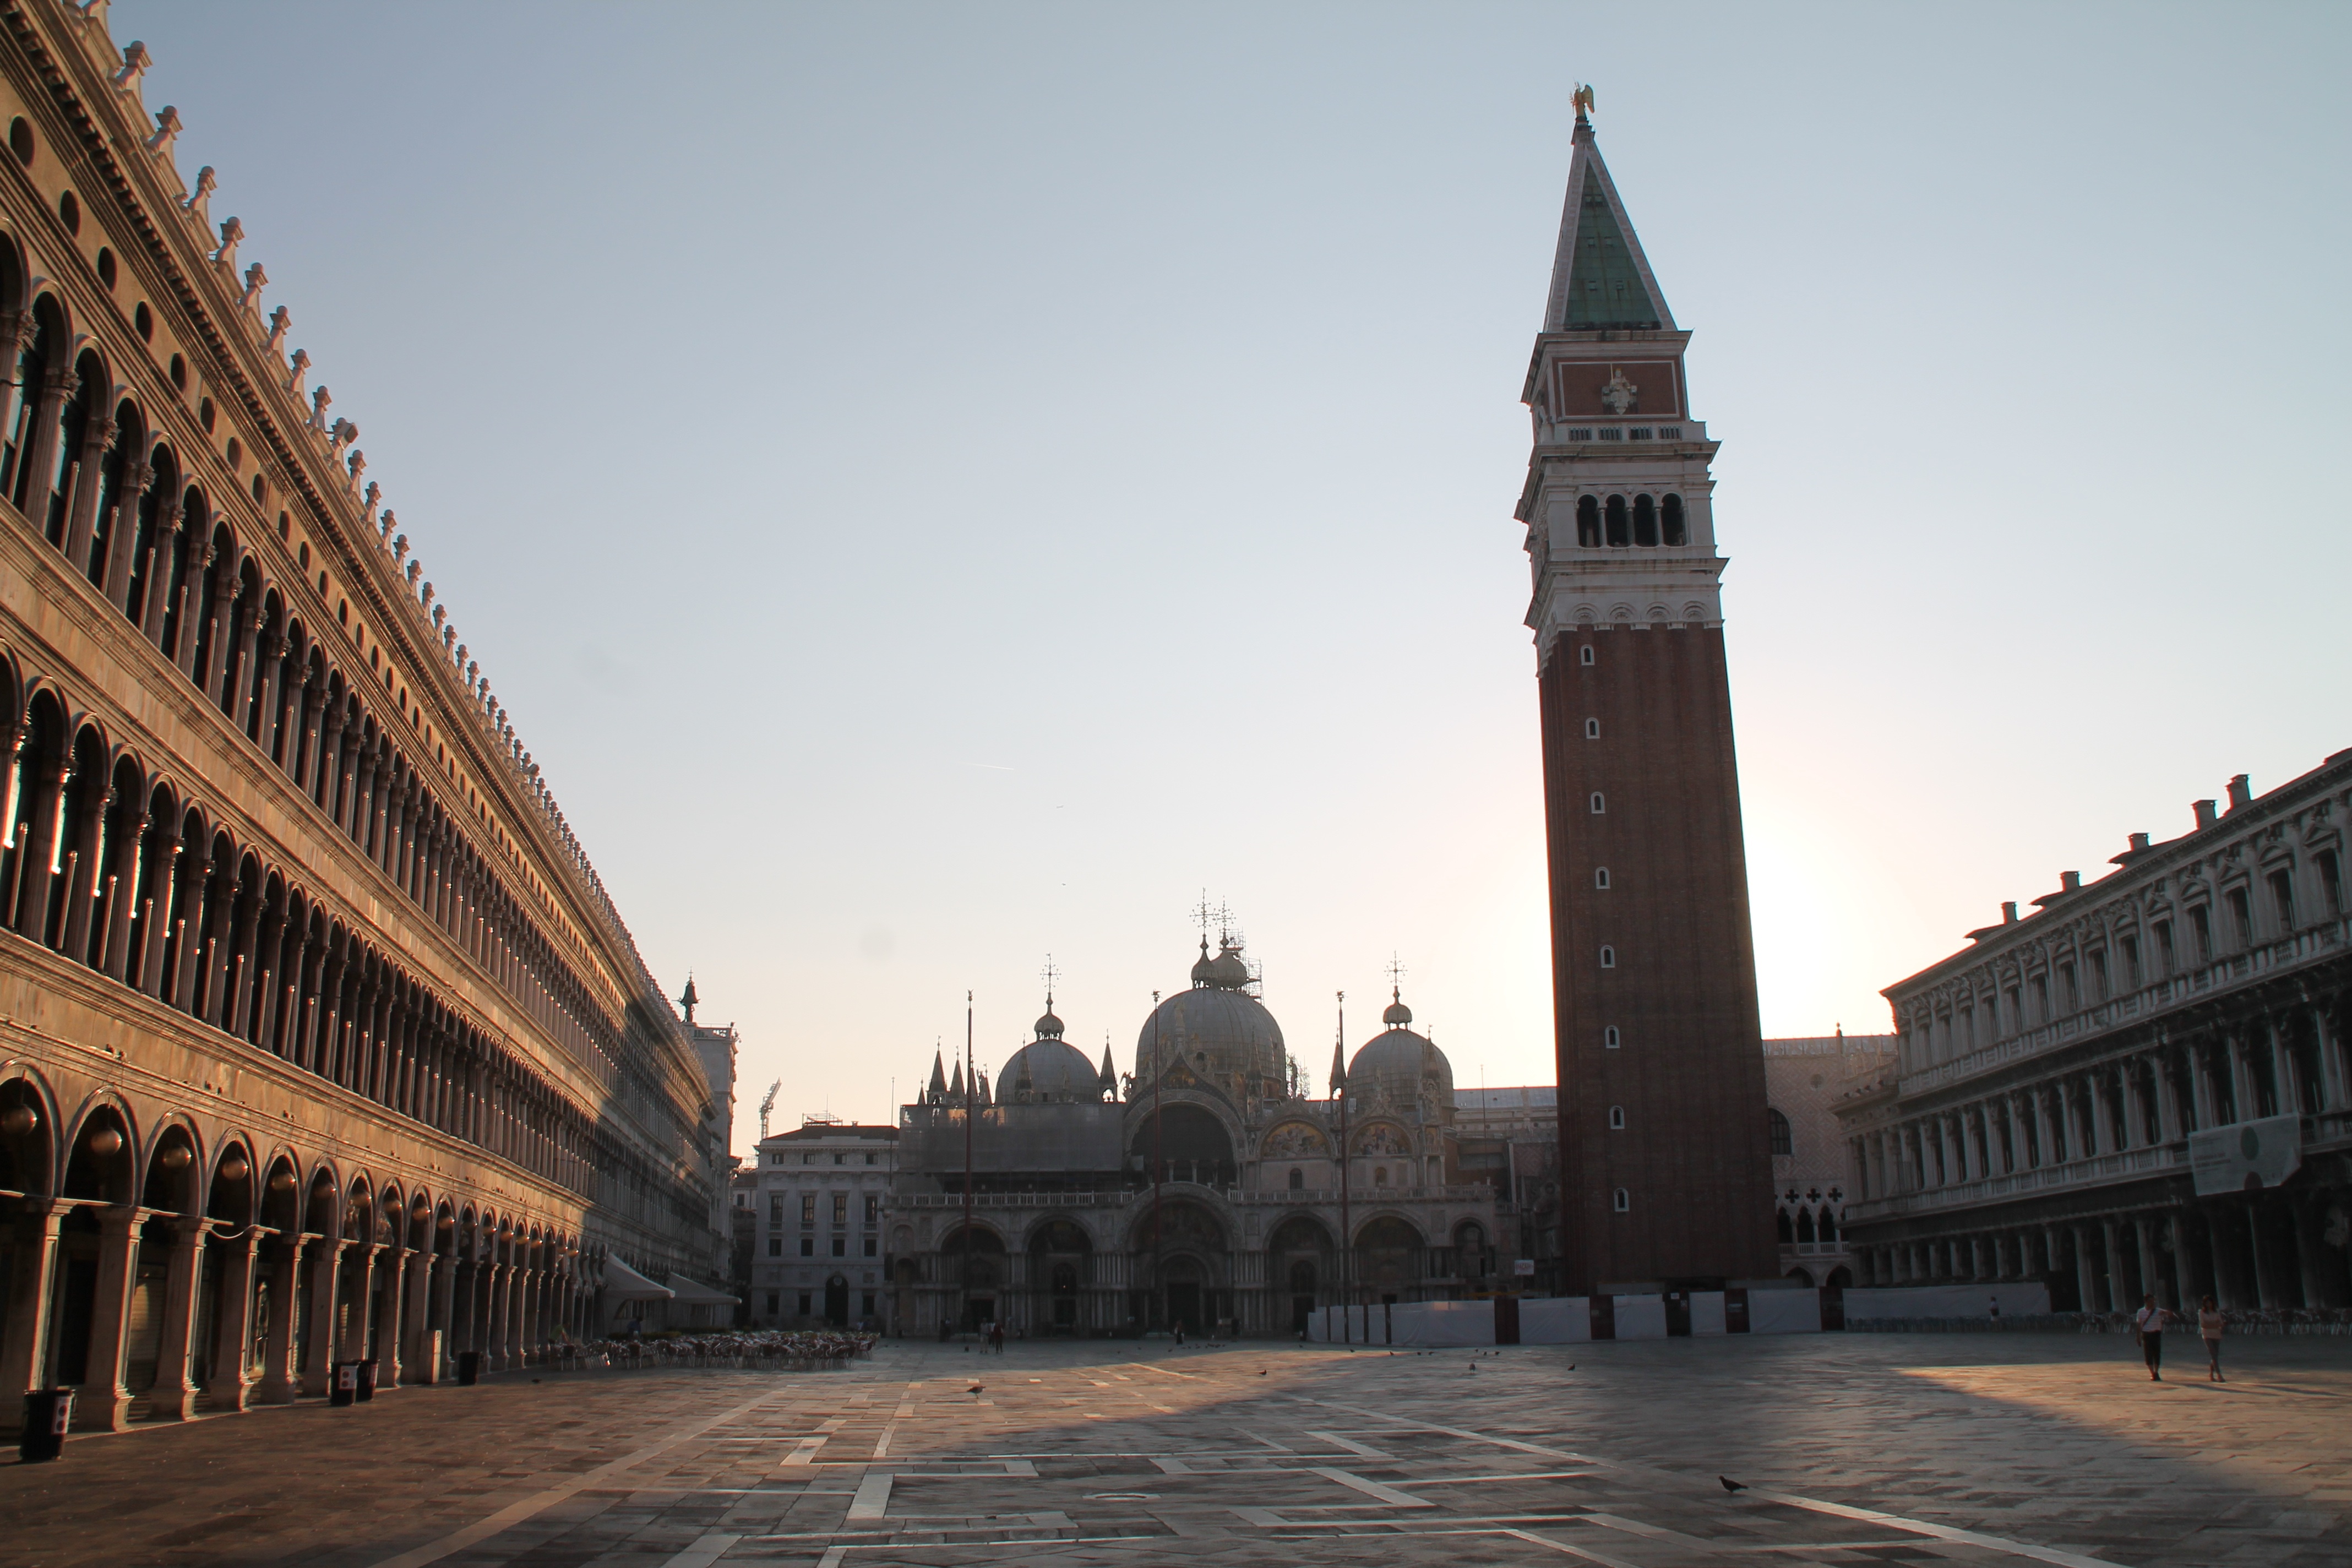
sunrise, city, skyscraper, cityscape, tower, landmark, italy, venice, place of worship, temple, metropolis, st mark's square, human settlement